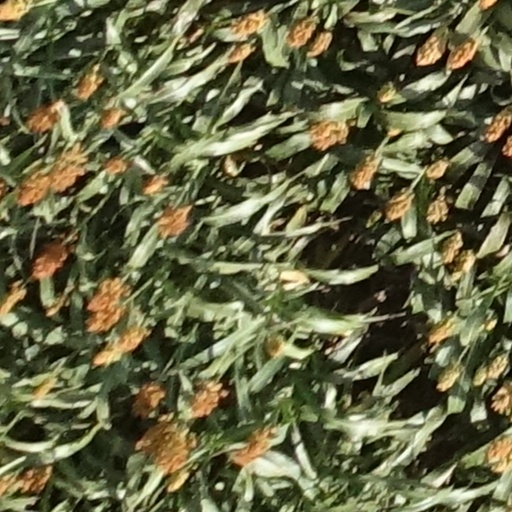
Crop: sorghum